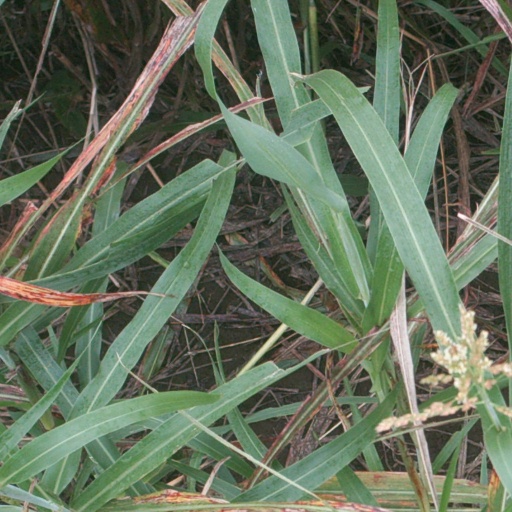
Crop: sorghum